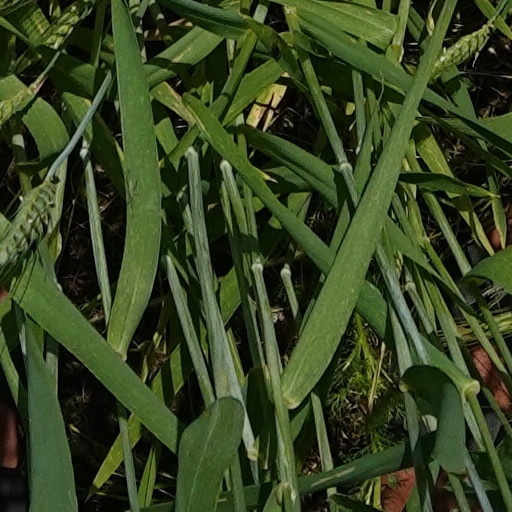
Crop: wheat